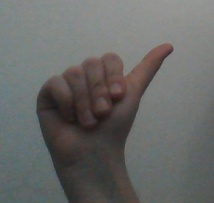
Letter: dhad